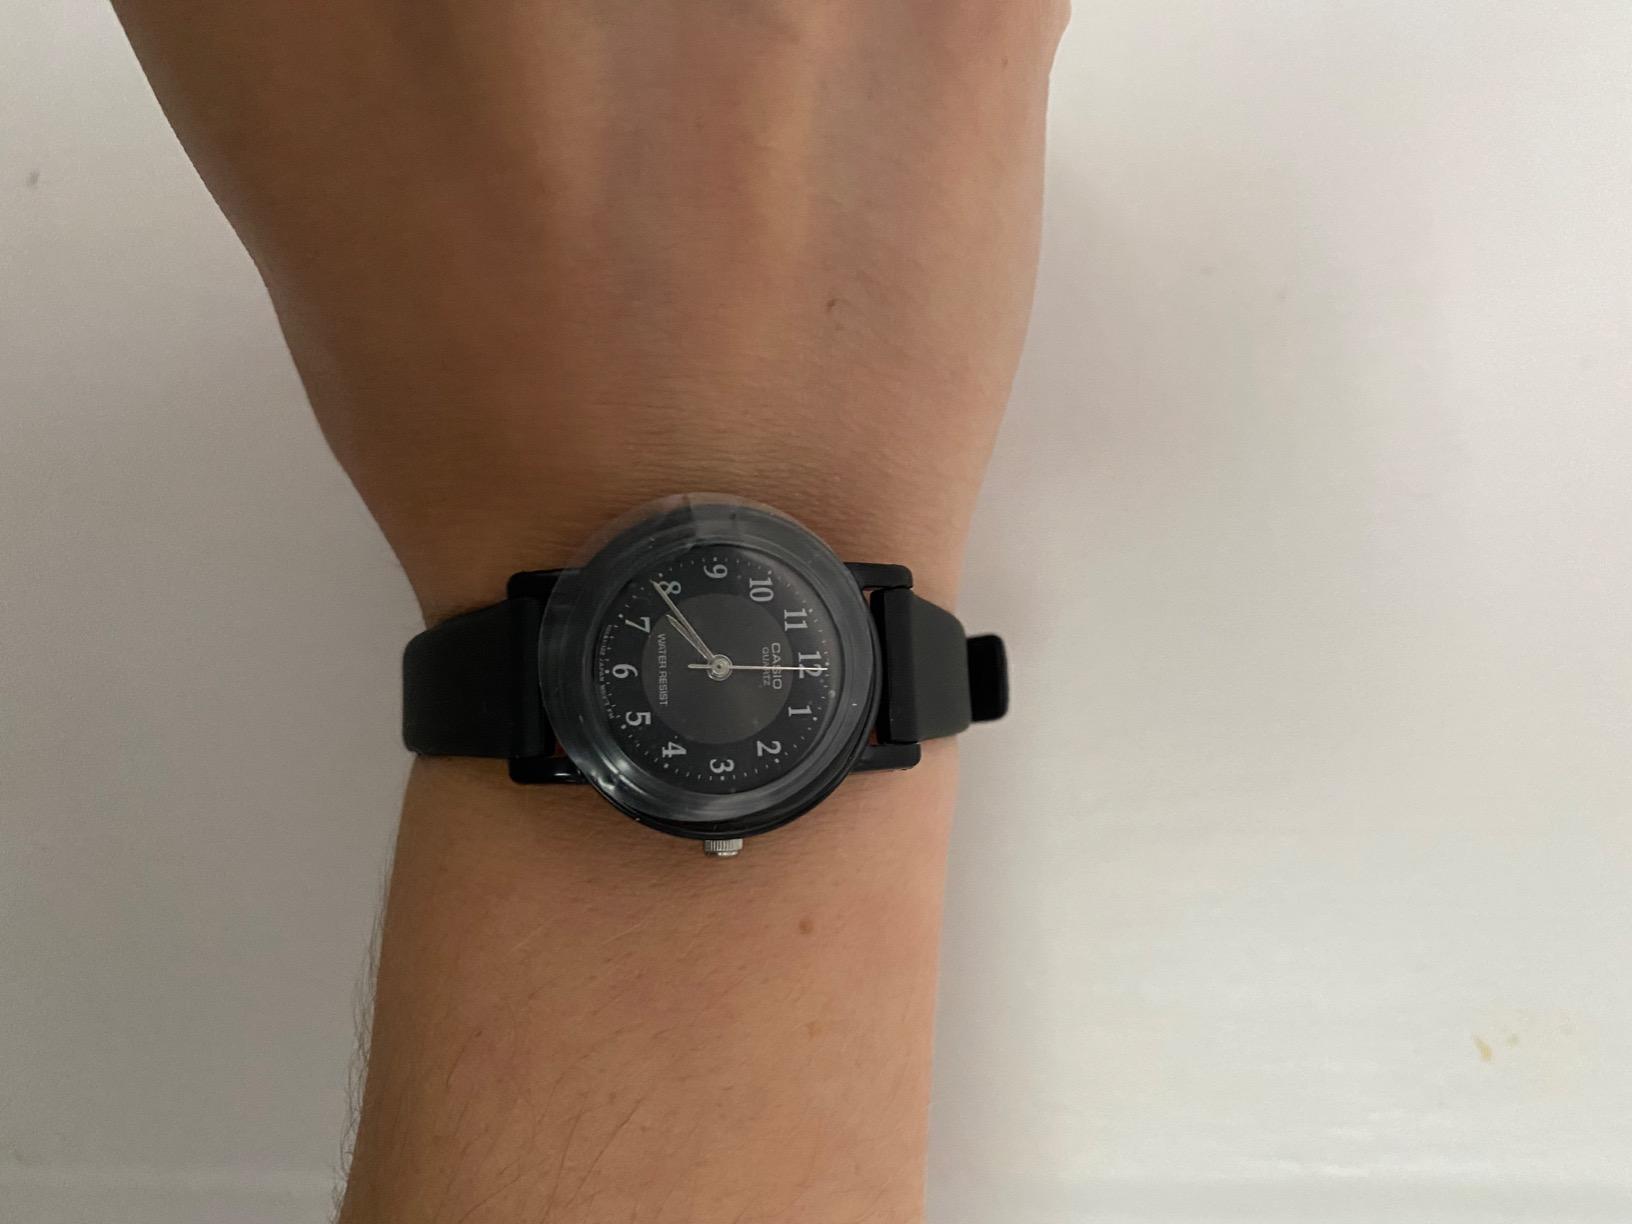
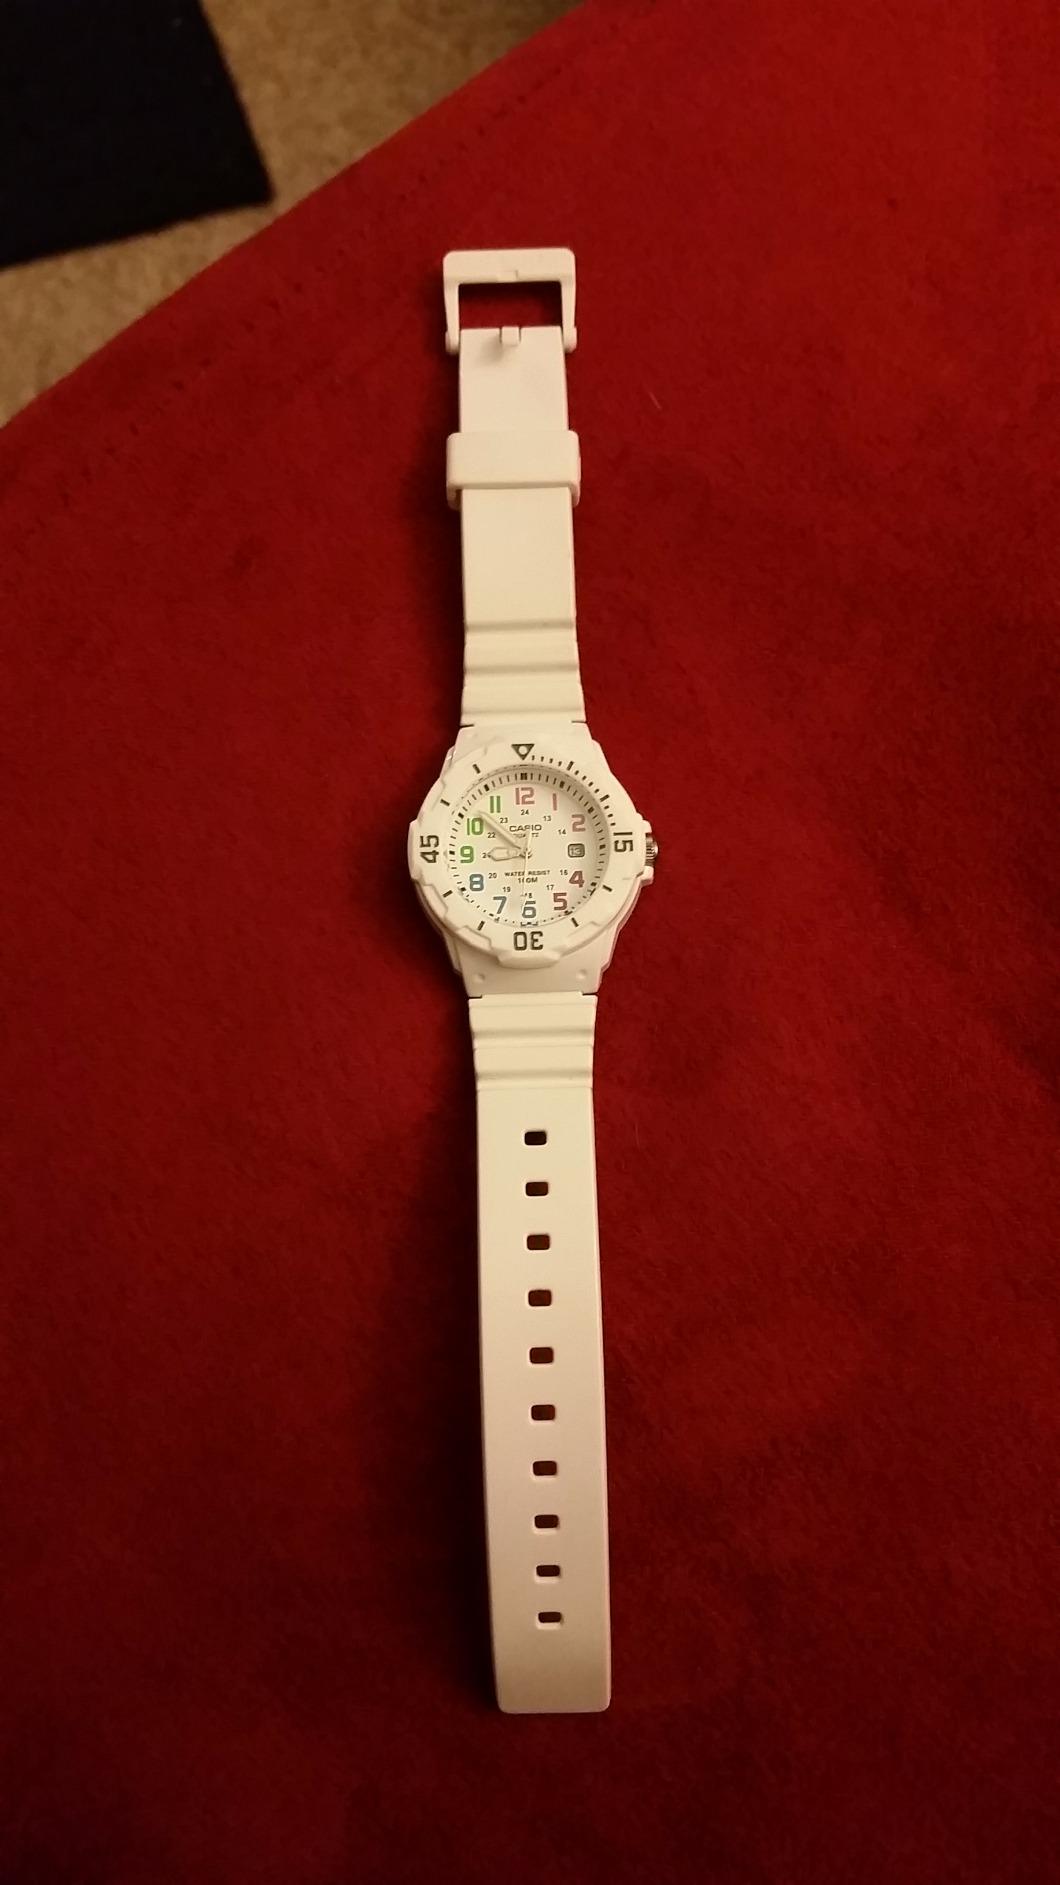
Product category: accessories_watch
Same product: no